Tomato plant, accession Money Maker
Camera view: horizontal (90 deg, fisheye); turntable rotation: 150 degrees
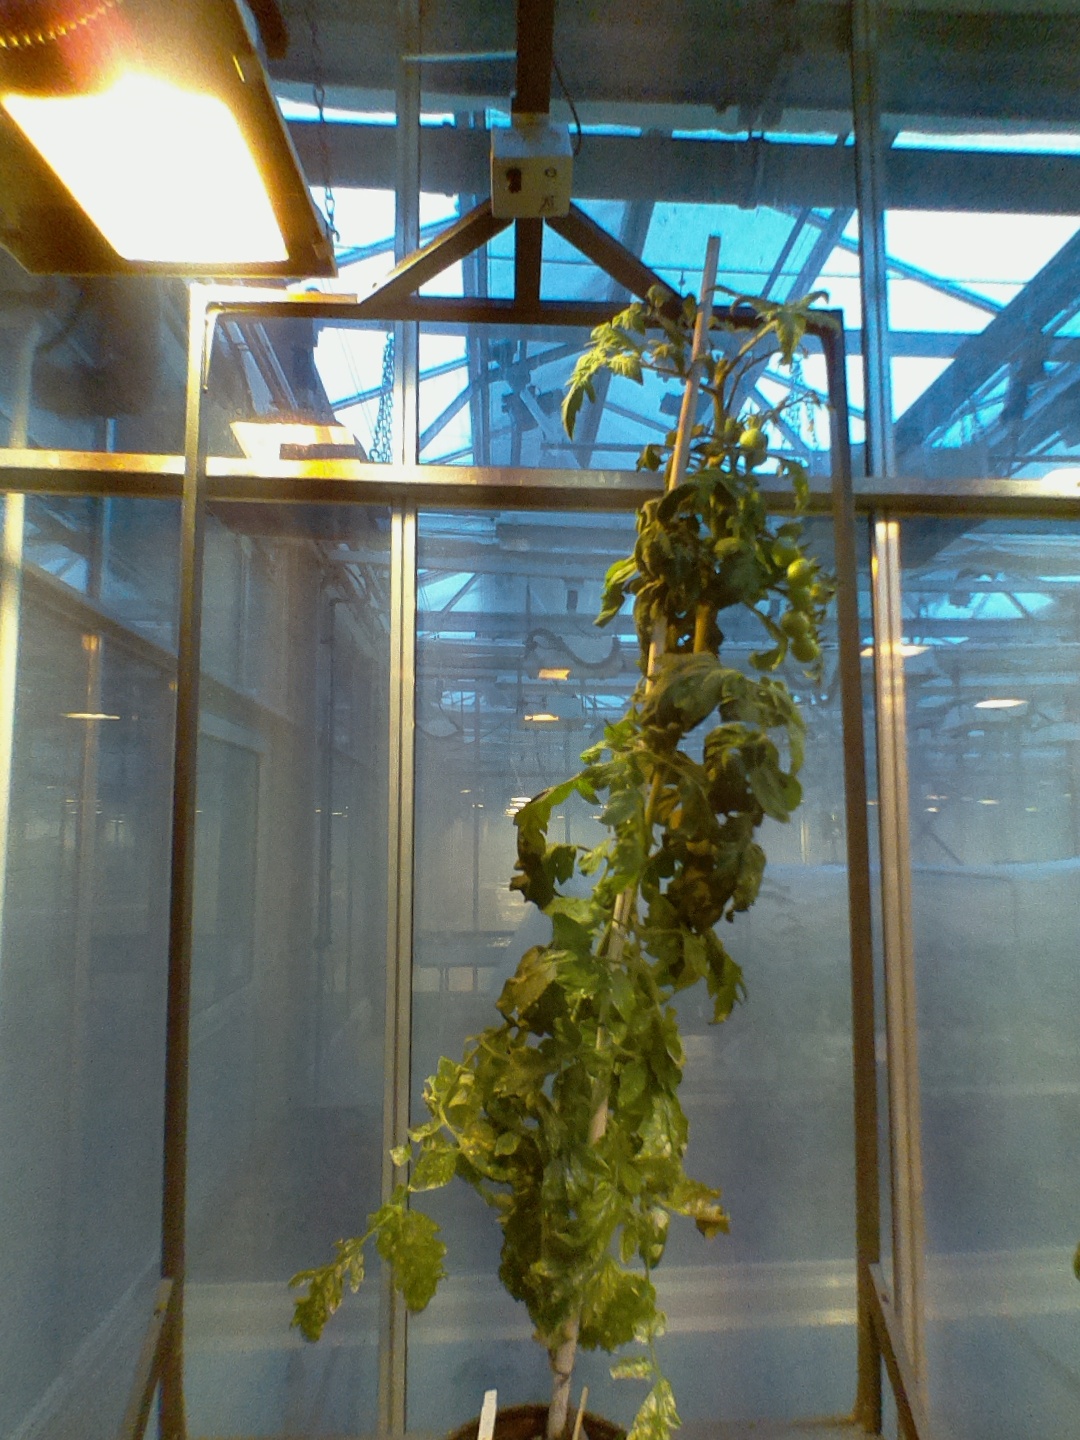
BBCH growth stage 75: 50%-60% of final fruit size